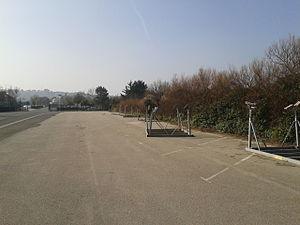
Le port de Carteret est une gare maritime, un pôle nautique, un port de pêche, de plaisance et de commerce implanté sur la commune de Barneville-Carteret dans le département de la Manche.